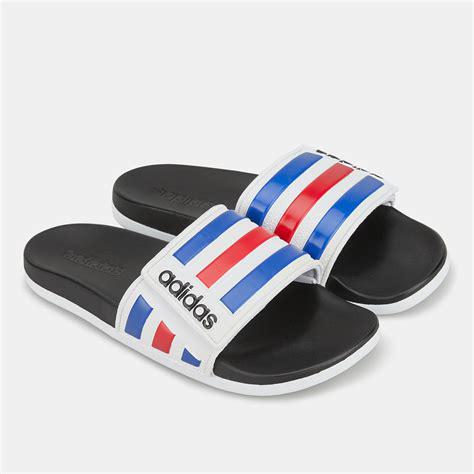
Brand: Adidas
Model: Adilette